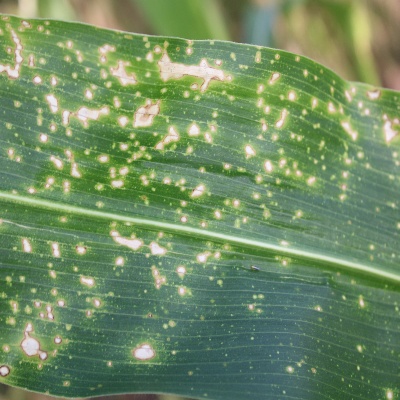
Crop: Maize
Condition: leaf spot